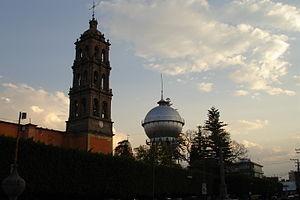
Cet article recense les cathédrales du Mexique.